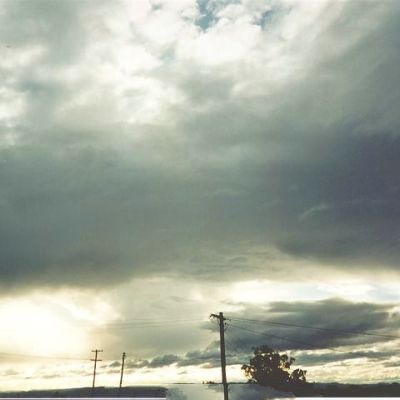
Cloud type: Stratocumulus (Sc)